Melton Constable Hall

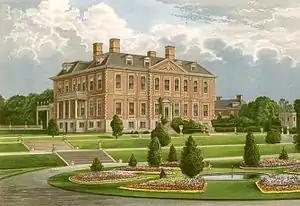
Melton Constable Hall circa 1880. 52°50'47.20"N 1° 0'49.59"E

Melton Constable Hall is a large (Grade I listed) country house in the parish of Melton Constable, Norfolk, England designed in the Christopher Wren style and built between 1664 and 1670 for the Astley family who owned the estate from 1235 until 1948. The core of the house is Elizabethan.